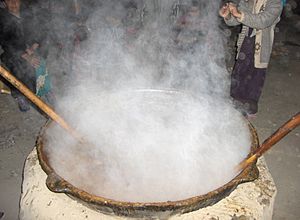
Samanu
Forberedelse af samanu, Tadsjikistan
Samanu, Samanak eller Sumalak er en speciel sød ret lavet af hvedekim, som forberedes til Nowruz. Kvinder holder en speciel fest for retten i løbet af aftenen til daggry, mens de synger en speciel sang: Samanak dar Josh o mā Kafcha zanem – Degarān dar Khwāb o mā Dafcha zanem.